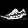
Label: Sneaker